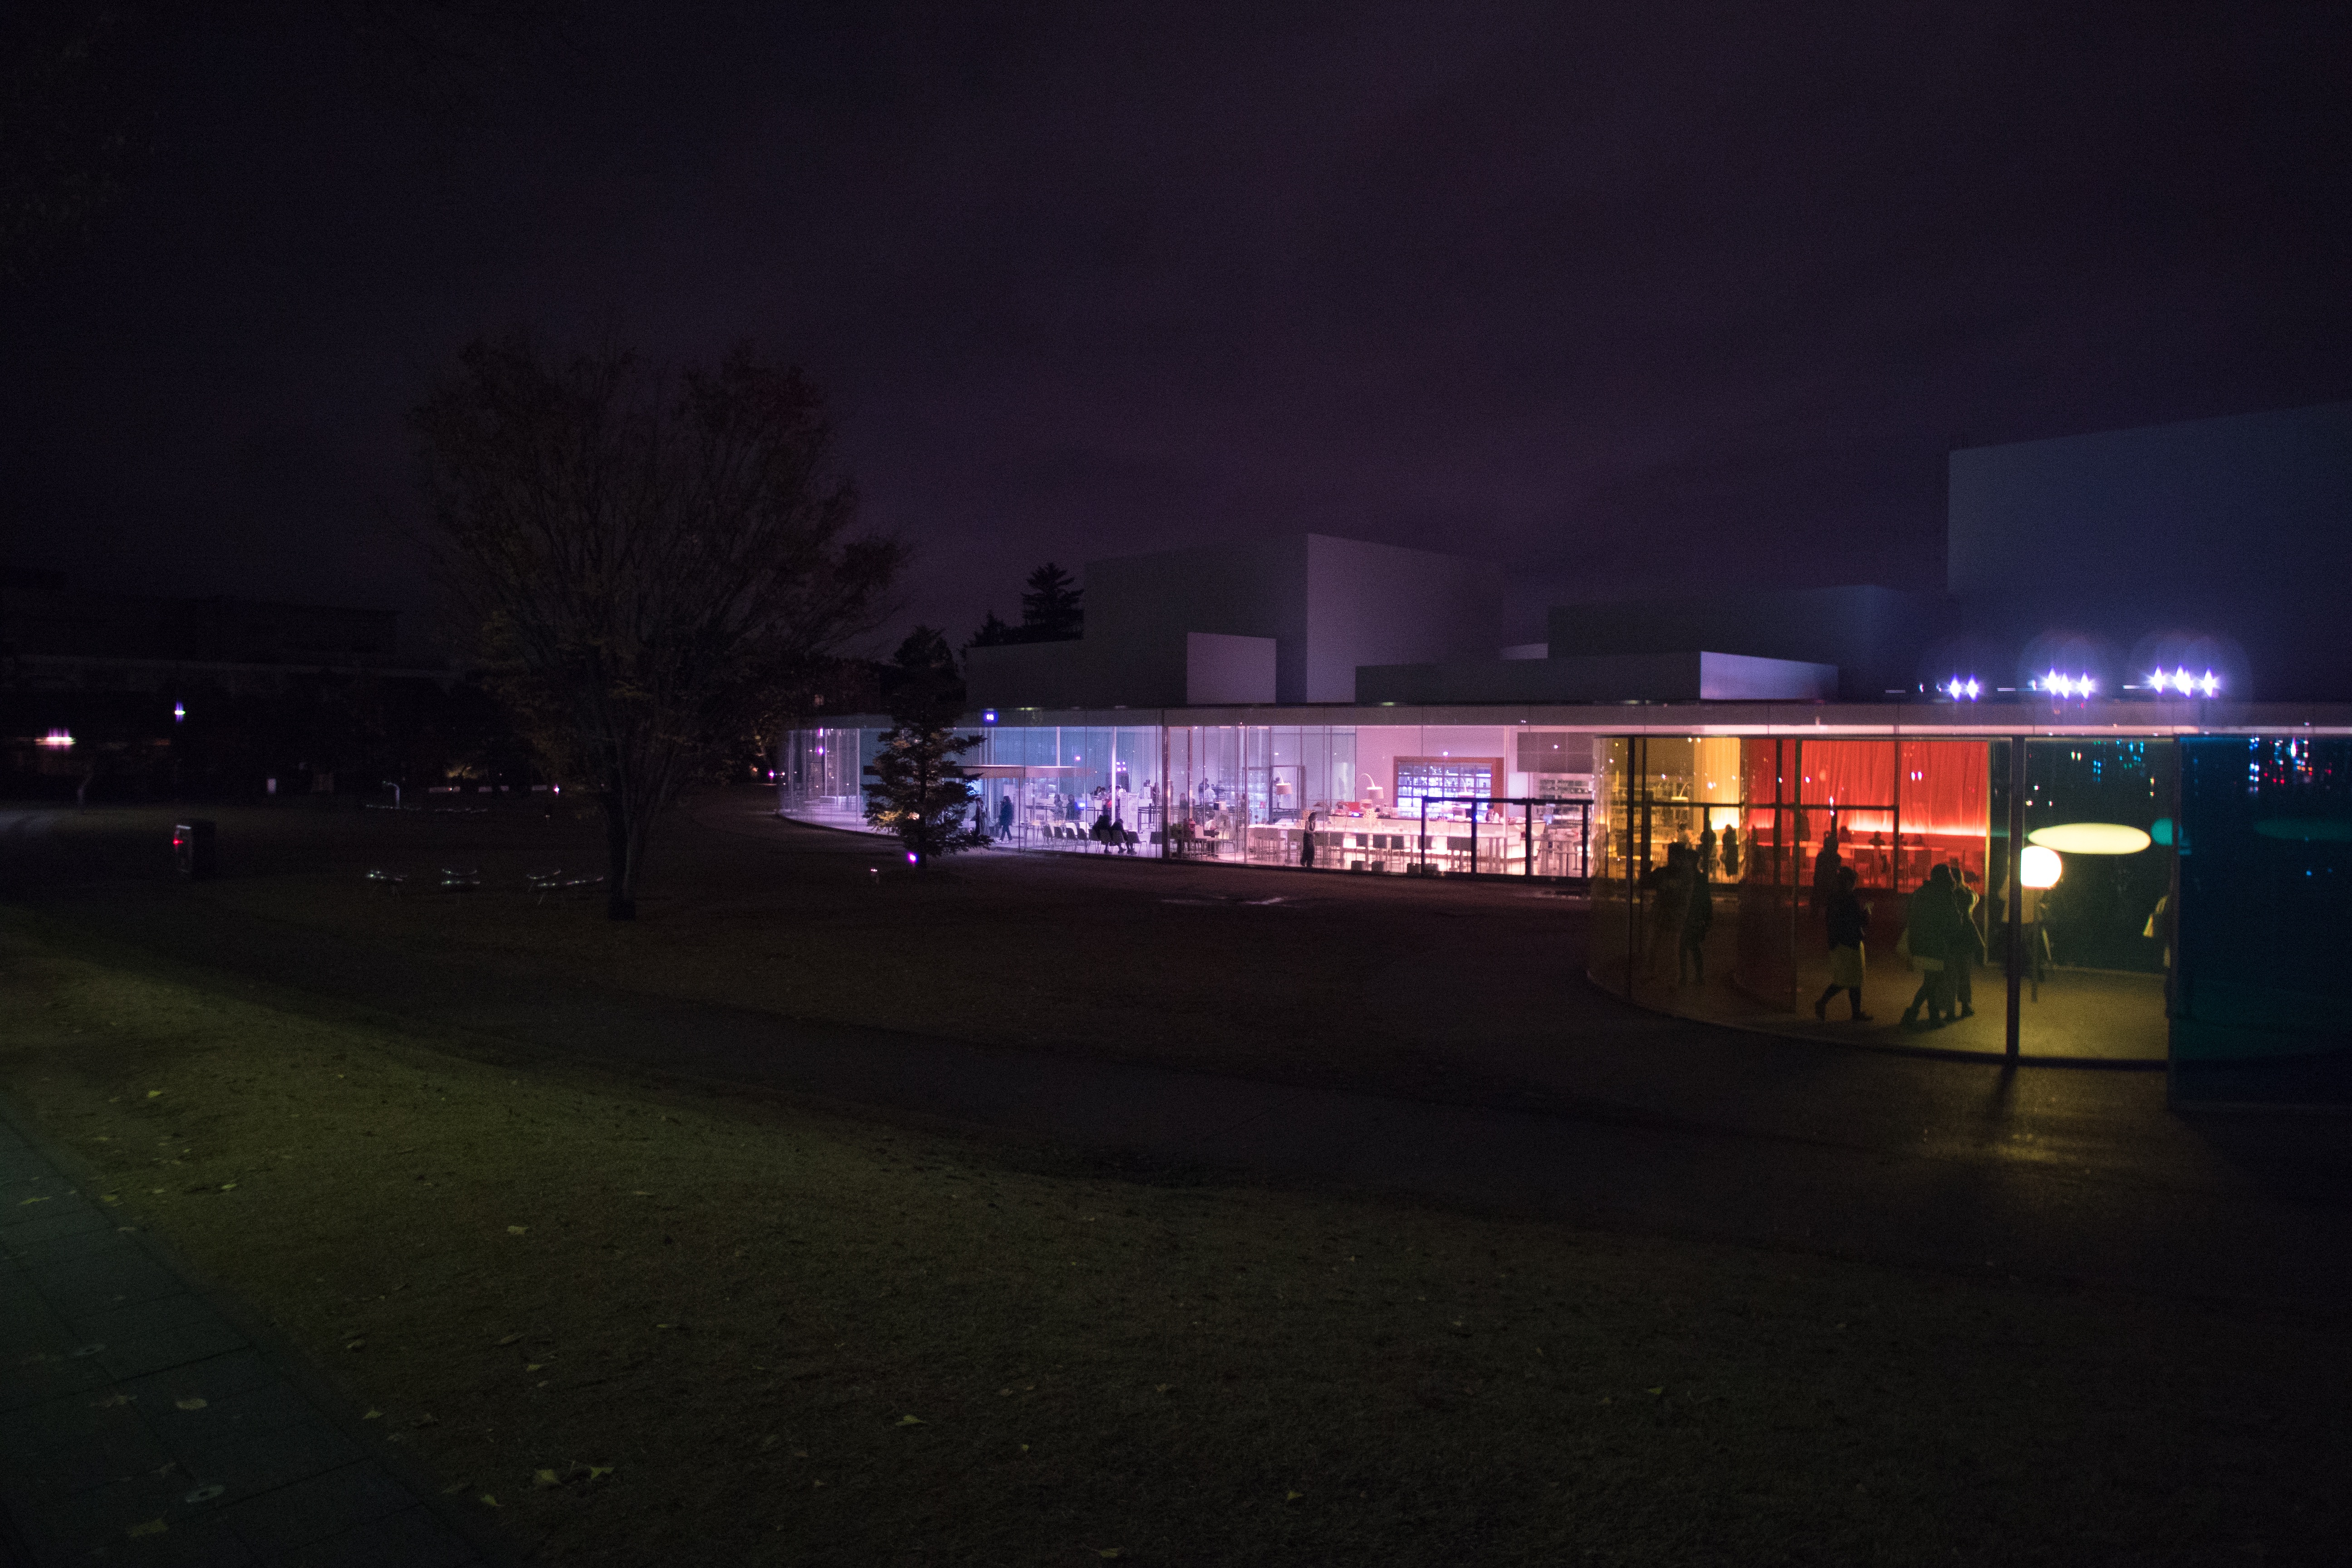
light, night, dusk, evening, darkness, street light, lighting, stadium, atmosphere of earth